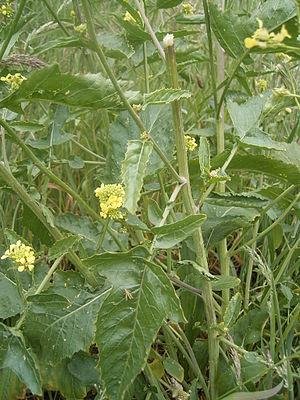
Rapistrum est un genre de plantes herbacées de la famille des Brassicaceae. Ce genre comprend deux espèces originaires d'Europe, mais l'espèce Rapistrum rugosum s'est répandue sur la plupart des continents.